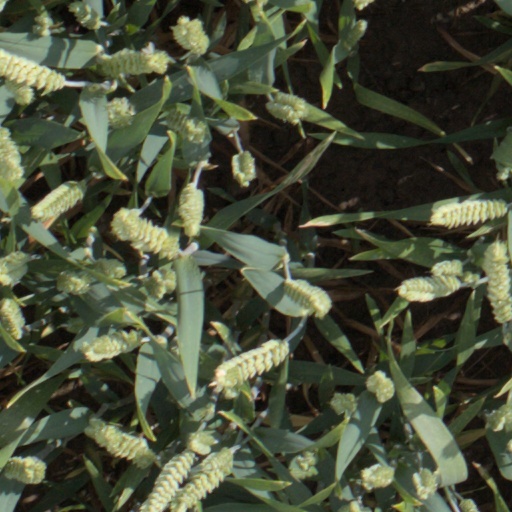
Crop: wheat